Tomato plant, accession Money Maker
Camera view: tilt-top (135 deg); turntable rotation: 90 degrees
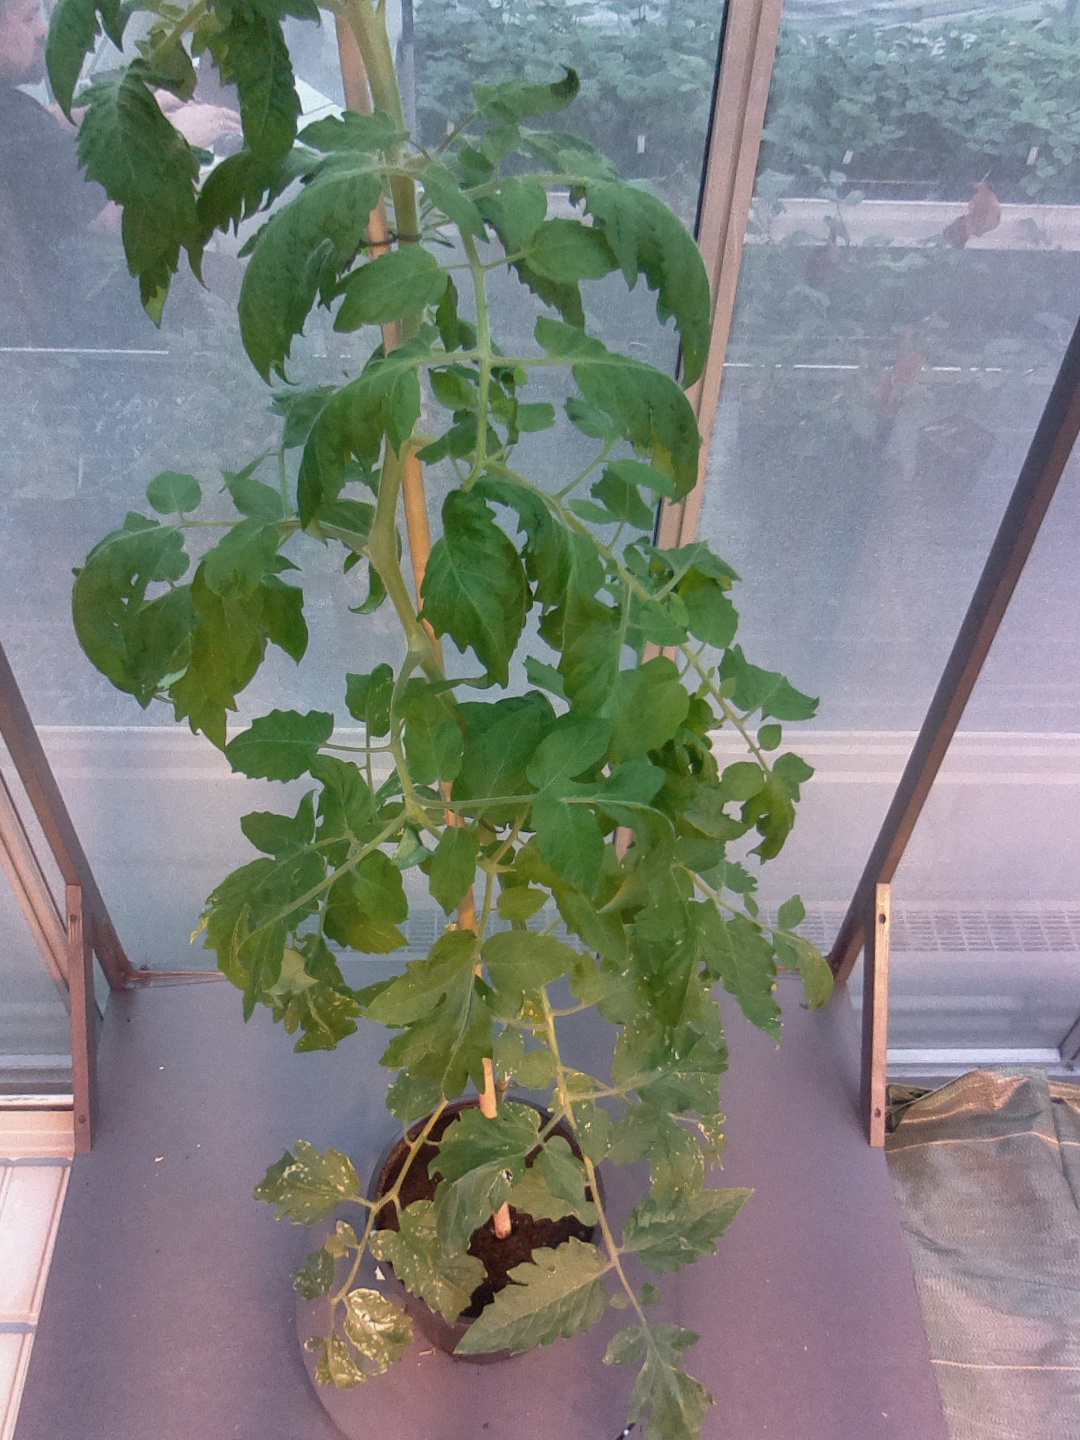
BBCH growth stage 54: 4 inflorescences visible